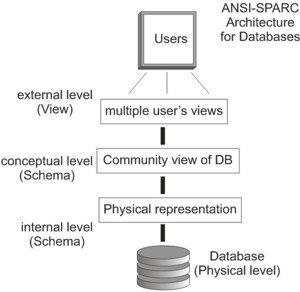
Un système de gestion de base de données est un logiciel système servant à stocker, à manipuler ou gérer, et à partager des données dans une base de données, en garantissant la qualité, la pérennité et la confidentialité des informations, tout en cachant la complexité des opérations.